Powerhouse Museum

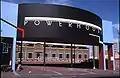
Exterior of Powerhouse Ultimo,1988

Since 1982, Sydney Observatory has operated under the stewardship of the Powerhouse Museum, transitioning into a museum and public observatory.